Cham Hendon

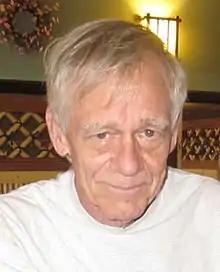

Robert Chambless "Cham" Hendon (September 14, 1936 – January 11, 2014) was an American painter whose unusual style of painting and lush, colorful canvases earned him recognition in the New York City art scene of the 1970s and 80s.